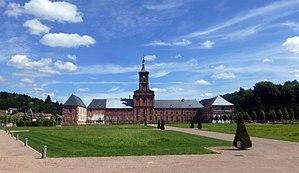
Abbaye de Moyenmoutier (Vosges)
L'abbaye Saint-Hydulphe de Moyenmoutier était une abbaye de l'ordre de Saint-Benoît, située à Moyenmoutier, dans le département des Vosges. Cette abbaye abrita jusqu'à 300 religieux.